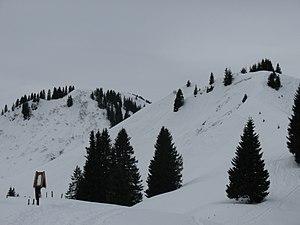
Le Sonnenkopf est une montagne qui s’élève à 1 712 m d’altitude dans les Alpes d'Allgäu, en Allemagne.